Tanks in the German Army

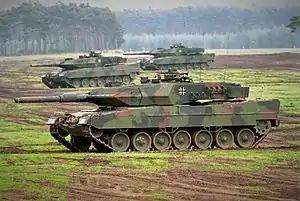
Leopard 2A5s of the German Army ("Heer")

This article deals with the tanks serving in the German Army ("Deutsches Heer") throughout history, such as the World War I tanks of the Imperial German Army, the interwar and World War II tanks of the Nazi German Wehrmacht, the Cold War tanks of the West German and East German Armies, all the way to the present day tanks of the Bundeswehr.